High cross

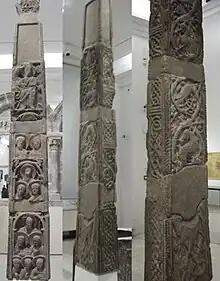
Three views of the Northumbrian Easby Cross of 800–820

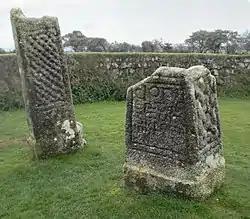
King Doniert's Stone in East Cornwall, Ninth century

High crosses are the primary surviving monumental works of Insular art, and the largest number in Britain survive from areas that remained under Celtic Christianity until relatively late. No examples, or traces, of the putative earlier forms in wood or with metal attachments have survived; the decorative repertoire of early crosses certainly borrows from that of metalwork, but the same is true of Insular illuminated manuscripts. Saint Adomnán, Abbot of Iona who died in 704, mentions similar free standing ringed wooden crosses, later replaced by stone versions. Perhaps the earliest surviving free-standing stone crosses are the Carndonagh stones in Carndonagh, Donegal, which appear to be erected by missionaries from Iona. fleeing the Viking raiders, "giving Iona a critical role in the formation of ringed crosses". The round bosses seen on early crosses probably derive from Pictish stones. High crosses may exist from the 7th century in Northumbria, which then included much of south-east Scotland, and Ireland, though Irish dates are being moved later. However the dates assigned to most of the early crosses surviving in good condition, whether at Ruthwell and Bewcastle, the Western Ossory group in Ireland, Iona or the Kildalton Cross on Islay, have all shown a tendency to converge on the period around or slightly before 800, despite the differences between the Northumbrian and Celtic types. The high cross later spread to the rest of the British Isles, including the Celtic areas of Wales, Devon, Brittany and Cornwall, where ogham inscriptions also indicate an Irish presence, and some examples can be found on Continental Europe, particularly where the style was taken by Insular missionaries.